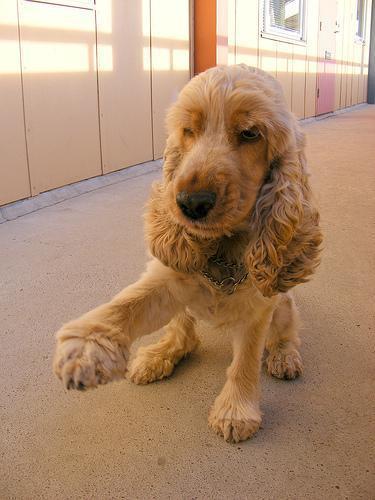
cocker_spaniel